UFC 254

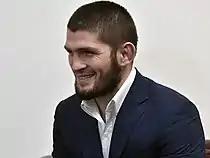
Khabib Nurmagomedov held a perfect 28–0 record leading into the event.

A middleweight bout between former UFC Middleweight Champion Robert Whittaker and Jared Cannonier was initially scheduled to take place at UFC 248 in March. However, Whittaker pulled out for personal reasons. The pairing was rescheduled for this event.